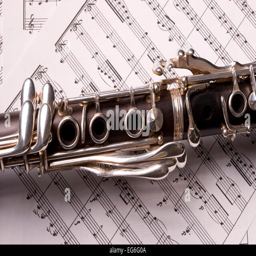
photograph of a clarinet isolated over sheet music